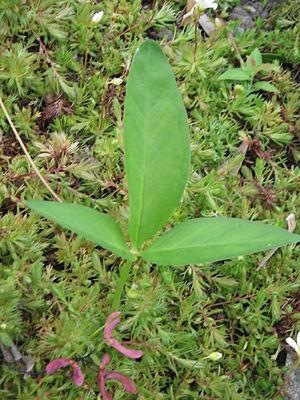
Pinellia ternata, est une plante originaire de Chine. Les feuilles pédatiséquées sur les individus robustes rappelant fortement celles d'Arum dracunculus, sont souvent réduites à trois folioles lancéolées sur les plus grêles.